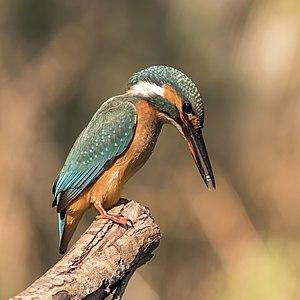
Le Martin-pêcheur d'Europe est une espèce d'oiseaux, espèce type de la famille des Alcedinidae. Cet oiseau est un bon indicateur naturel de la qualité d'un milieu aquatique.